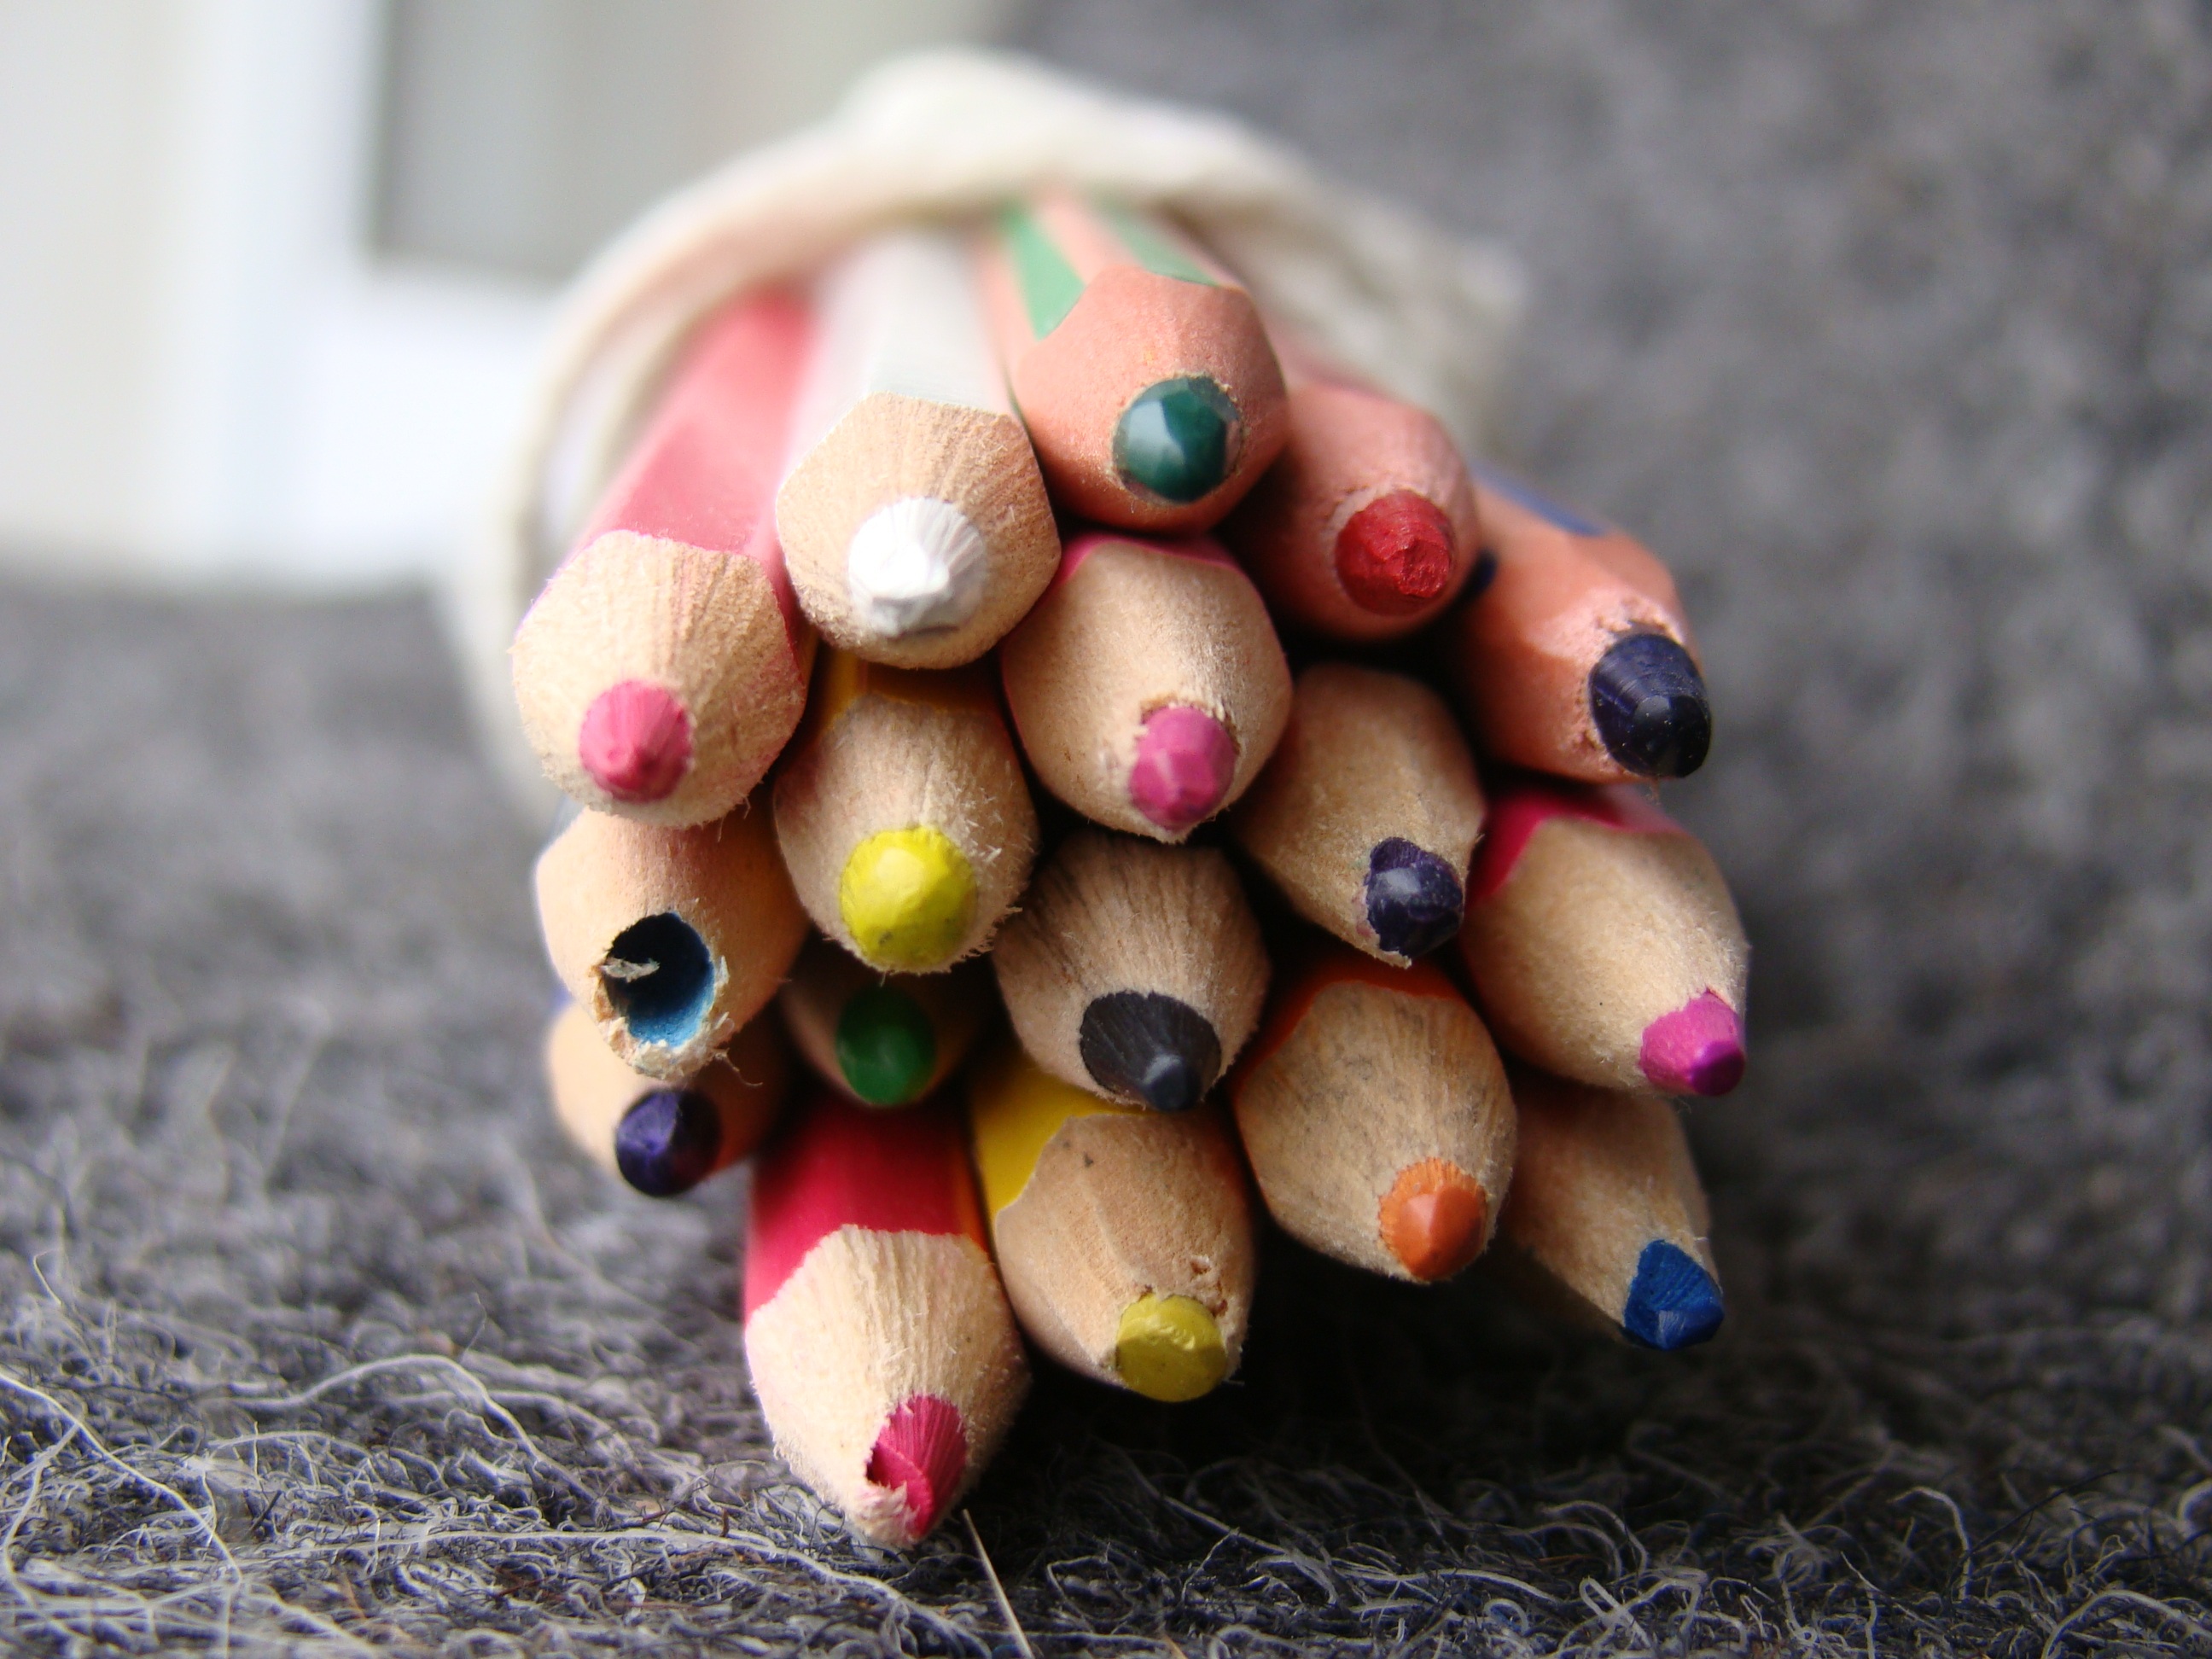
plant, wood, flower, food, red, produce, color, bead, crayon, close up, colour, art, pencils, colored, macro photography, colored pencils, color pencils, fashion accessory